Shuangxi railway station

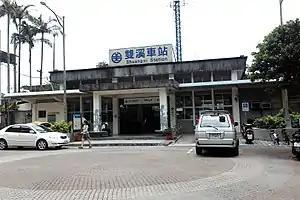

Shuangxi is a railway station on the Taiwan Railways Administration Yilan line. It is located in Shuangxi District, New Taipei, Taiwan.